Battle of Goose Green

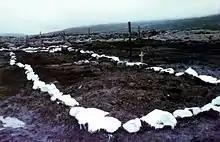
Initial burial place of British casualties at Ajax Bay

Between 45 and 55 Argentines were killed (57 according to Major Alberto Frontera, second-in-command of the 12th Regiment ) with 32 from RI 12, 13 from Company C RI 25, five killed in the platoon from RI 8, 4 Air Force staff, and one Navy service member and 86 were recorded as wounded.